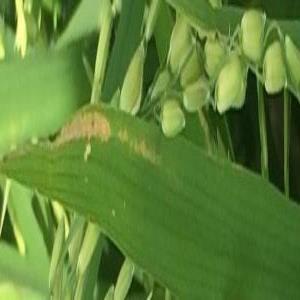
Disease: Bacterialblight